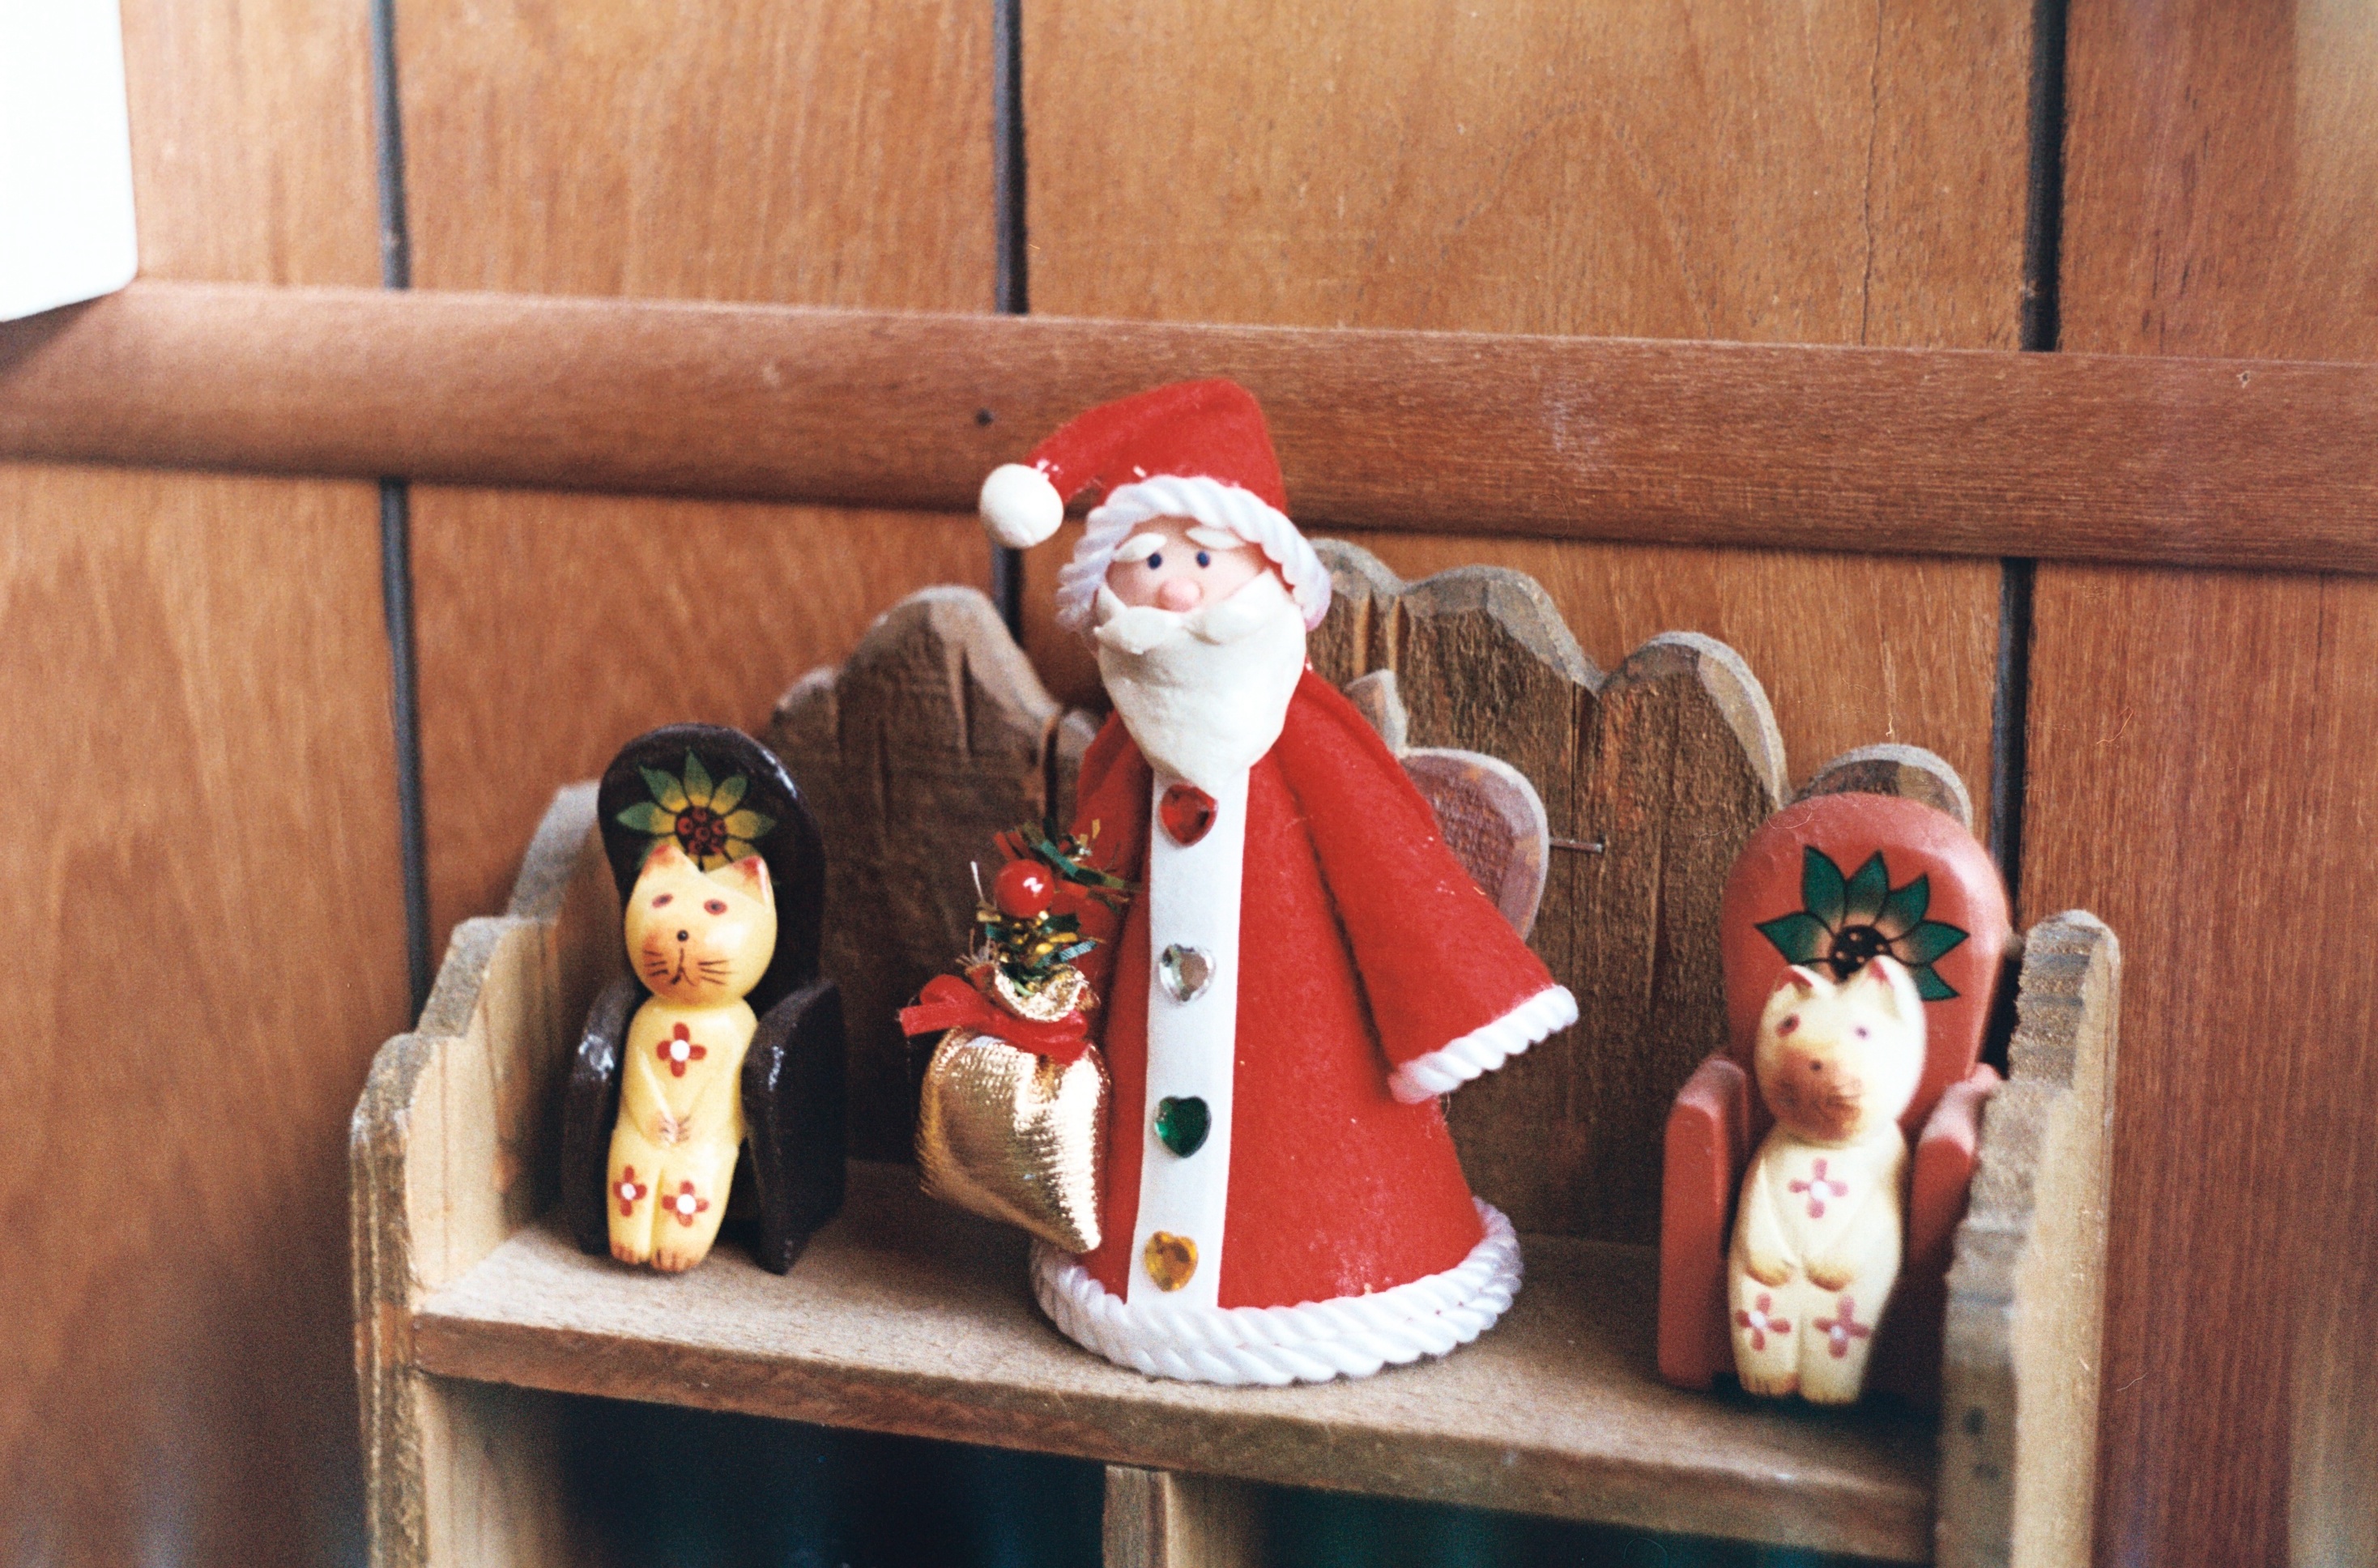
film, red, christmas, toy, santa, cats, clay, manual, ussr, santa claus, helios442, analogue, zenitb, kodakgold200, sovietcamera, testroll, firstroll, sekonicl208